Barbara Schack

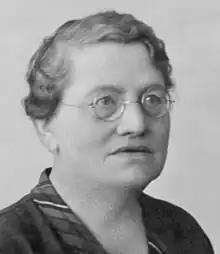
Schack

Barbara Schack (20 September 1874 – 27 October 1958) was a Sudeten German politician who served in the from 1933 until 1935. A member of the German Social Democratic Workers' Party, she led the women's wing of the party for the entire Interwar period.